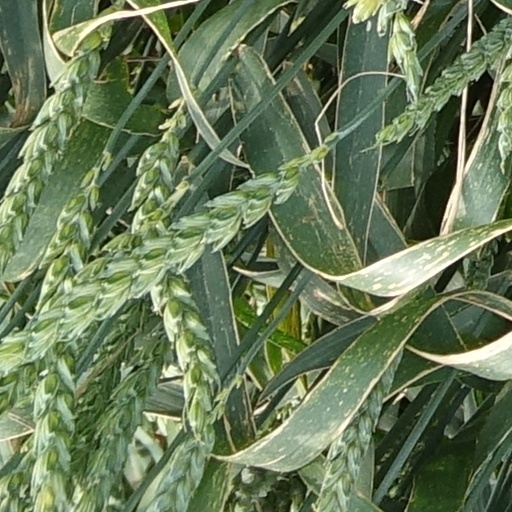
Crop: wheat